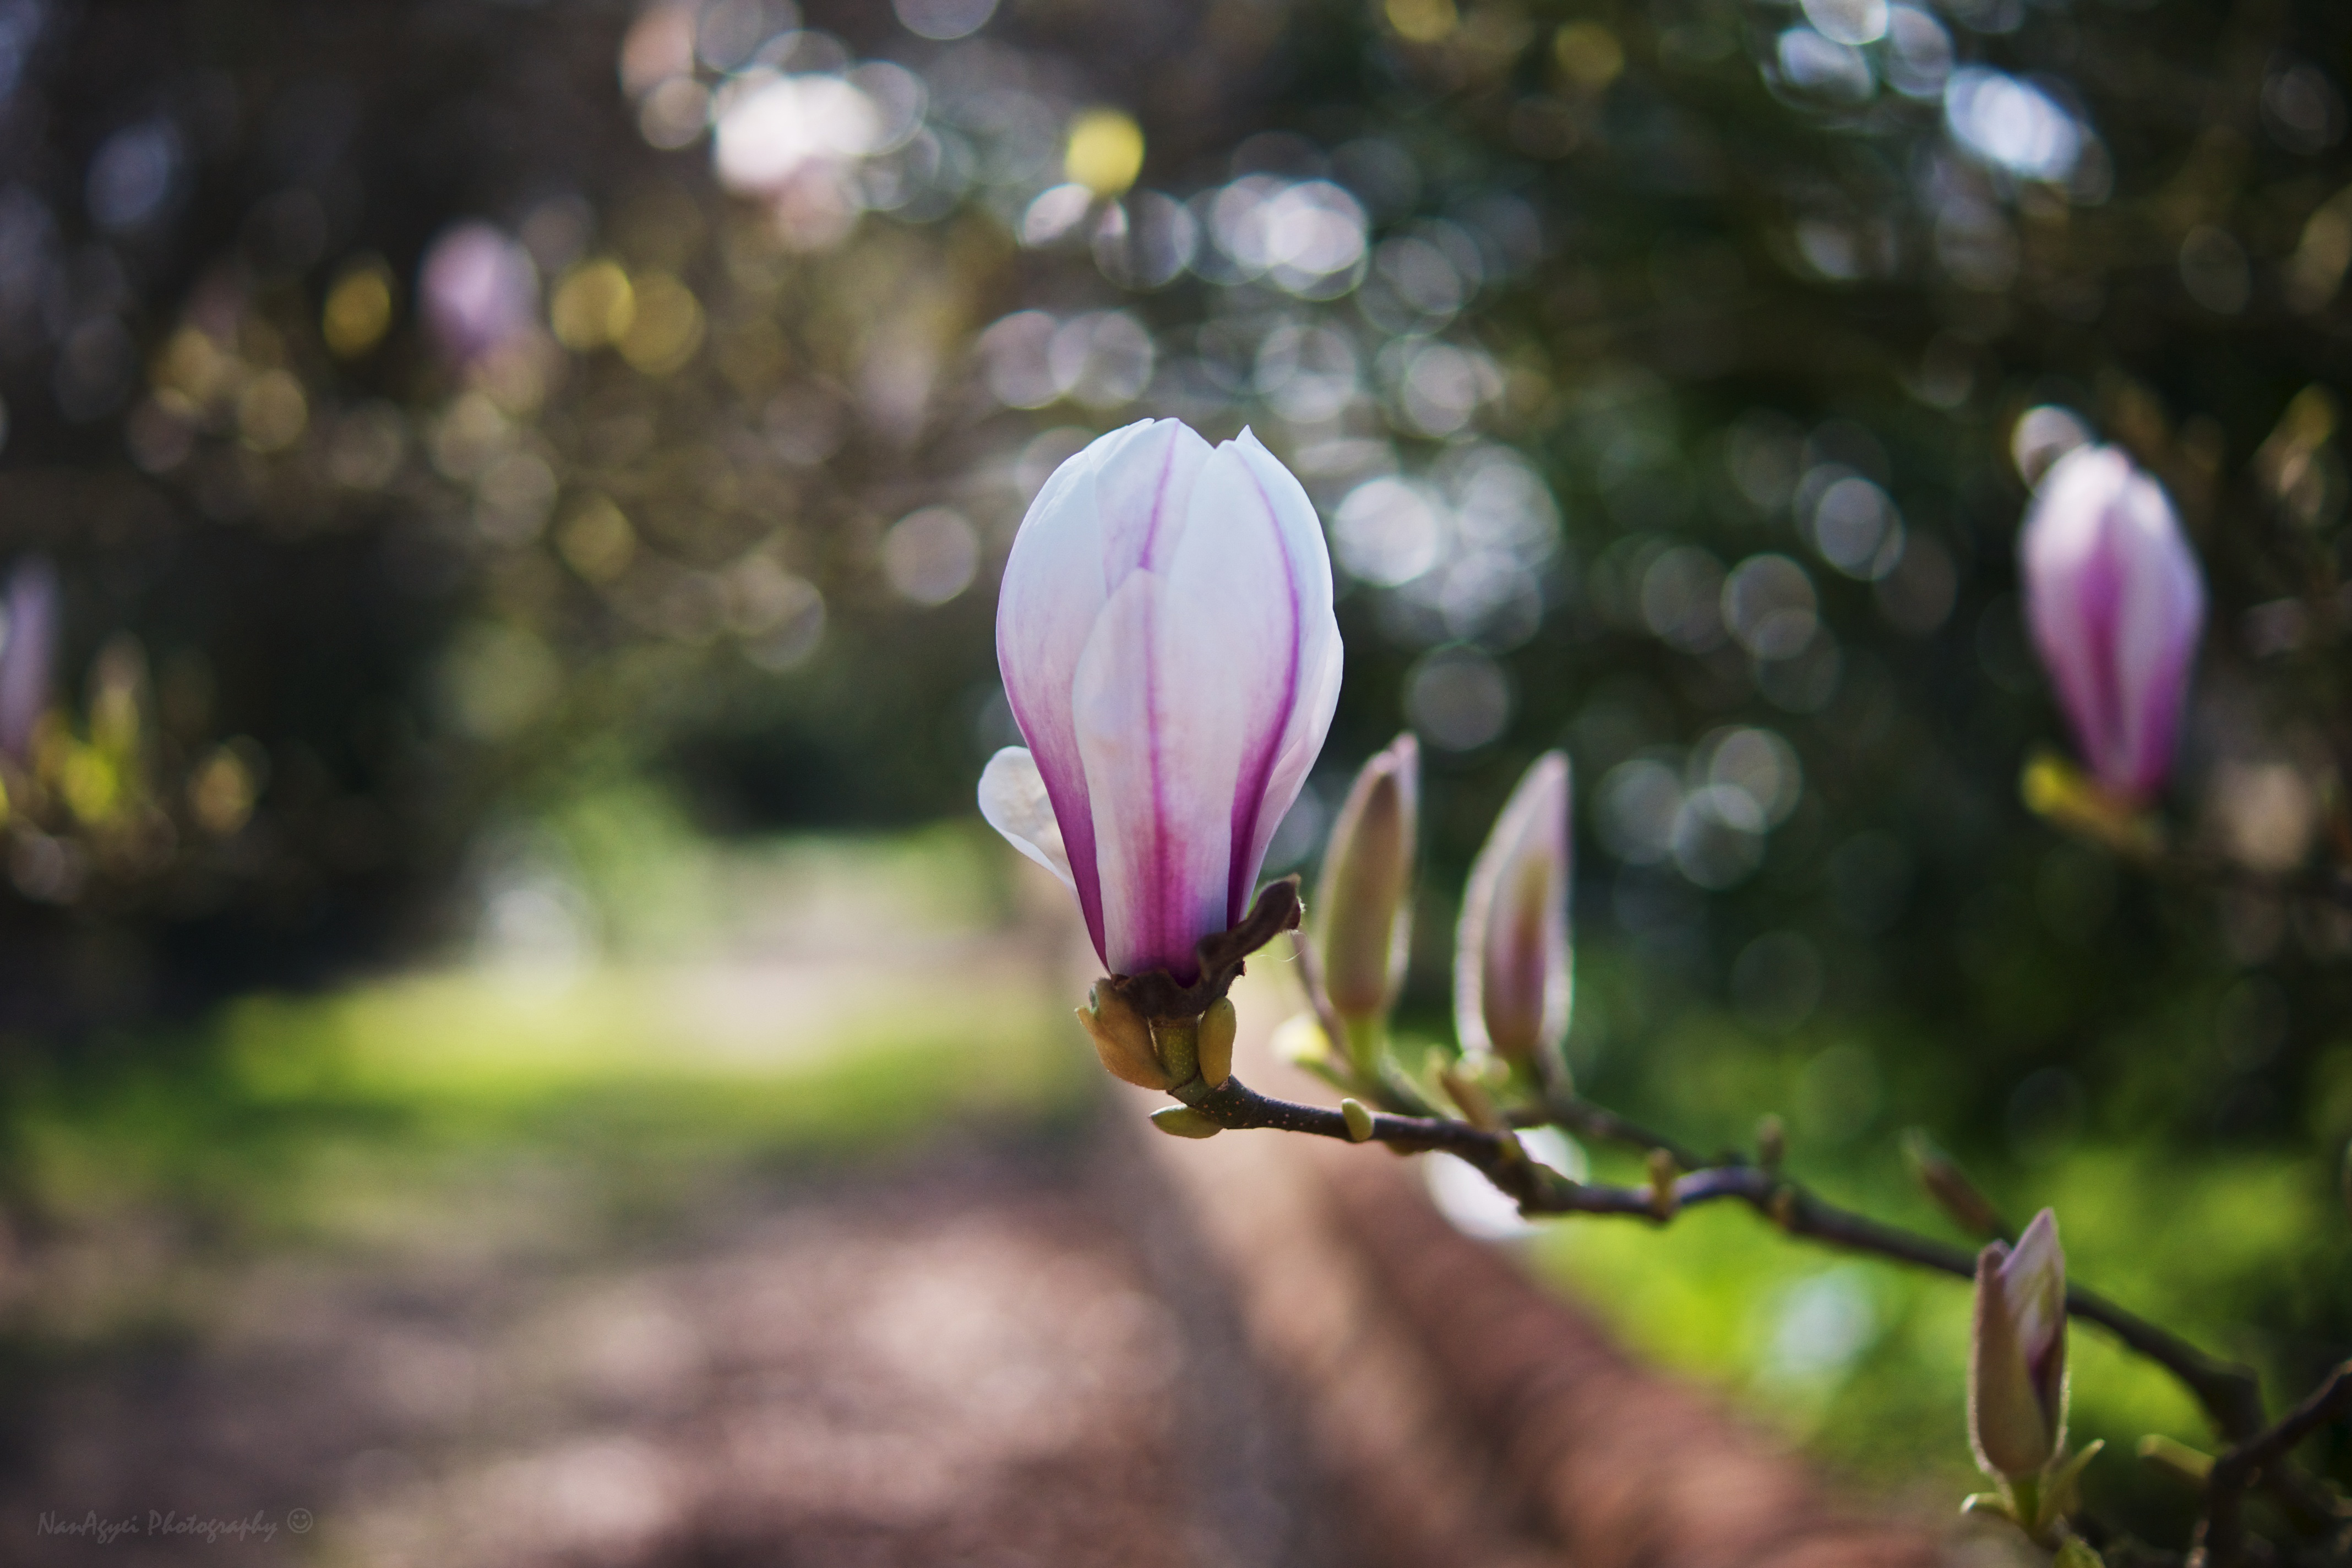
tree, nature, branch, blossom, bokeh, plant, sunlight, leaf, flower, spring, autumn, botany, flora, season, wildflower, 35mm, sony, magnolia, flowery, a700, chipperfield, chipperfieldwoods, macro photography, ithinkthisismagnolia, flowering plant, land plant